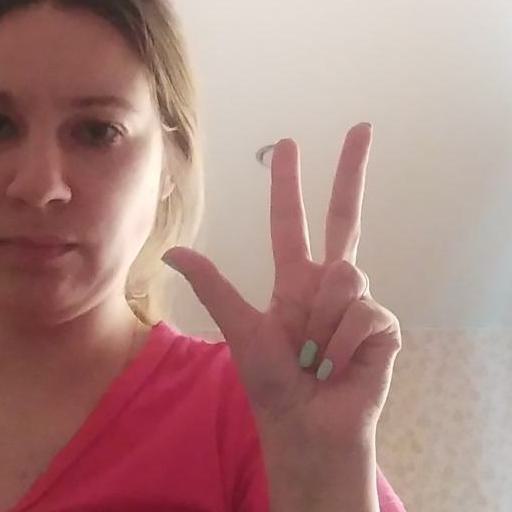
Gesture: three2